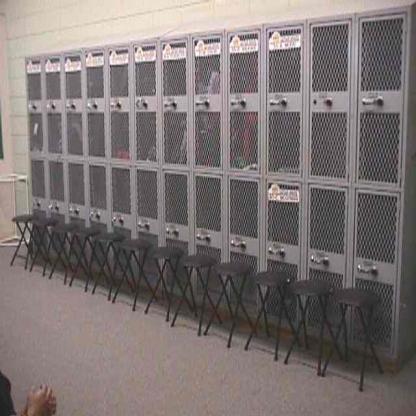
Scene: Indoor